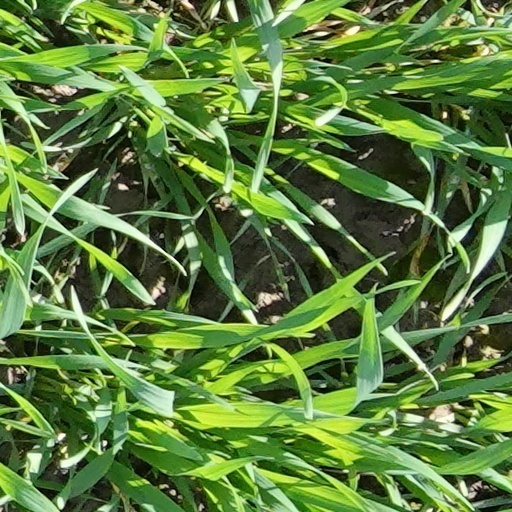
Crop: wheat